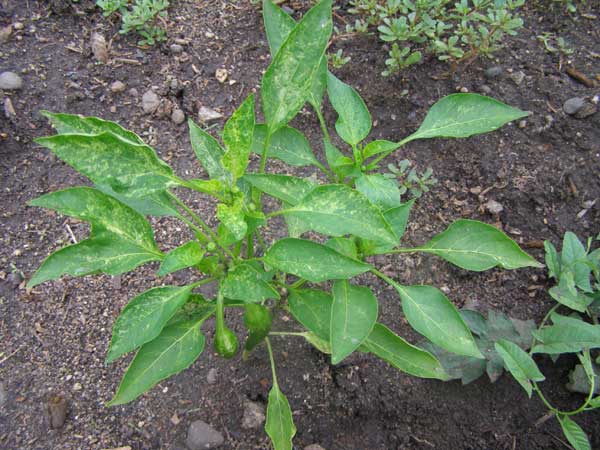
Labels: Bell_pepper leaf, Bell_pepper leaf, Bell_pepper leaf, Bell_pepper leaf, Bell_pepper leaf, Bell_pepper leaf, Bell_pepper leaf, Bell_pepper leaf, Bell_pepper leaf, Bell_pepper leaf